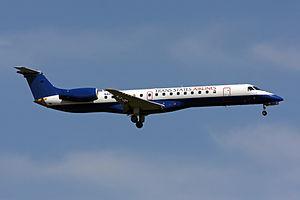
Trans States Airlines est une compagnie aérienne américaine, la 6ᵉ plus importante compagnie régionale privée aux États-Unis. Créée en 1985 pour alimenter Trans World Airlines, à partir de son hub de Saint-Louis, la compagnie s'est transformée en compagnie régionale alimentant les vols d'American Airlines et de United Airlines.